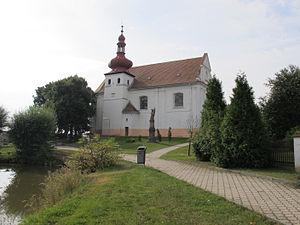
Malé Březno est une commune du district de Most, dans la région d'Ústí nad Labem, en Tchéquie. Sa population s'élevait à 217 habitants en 2018.